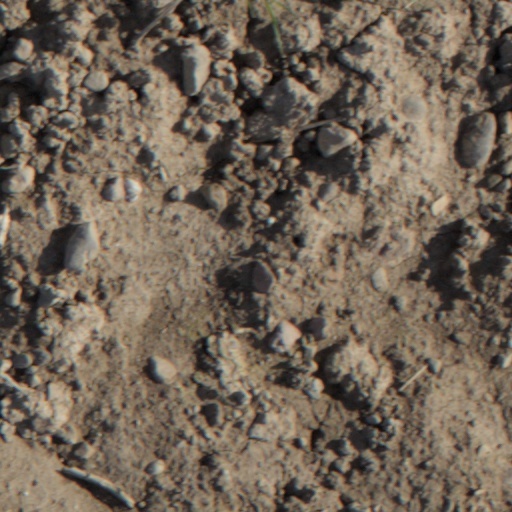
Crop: wheat